Riduan Isamuddin

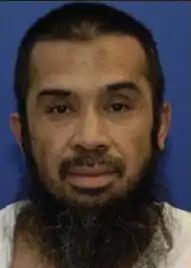
Isamuddin in 2012

Riduan Isamuddin, also known by the "nom de guerre" Hambali (born April 4, 1964), is the former military leader of the Indonesian terrorist organization Jemaah Islamiyah (JI). He is currently in American custody at Guantanamo Bay detainment camp in Cuba. He is currently awaiting trial in a military commission.